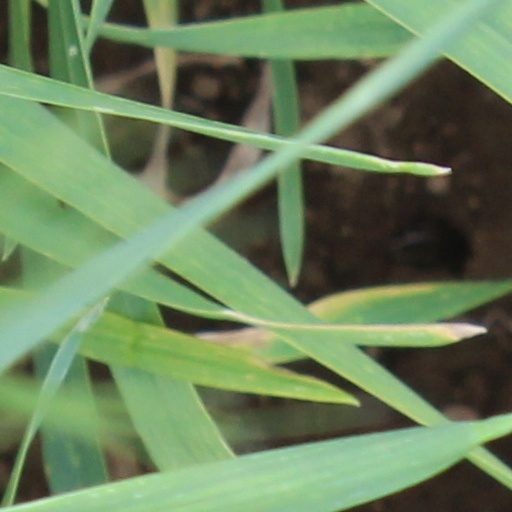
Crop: wheat